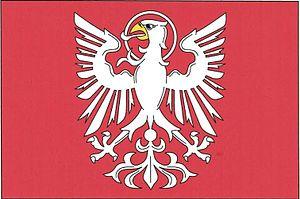
Mirotice est une ville du district de Písek, dans la région de Bohême-du-Sud, en République tchèque. Sa population s'élevait à 1 248 habitants en 2020.